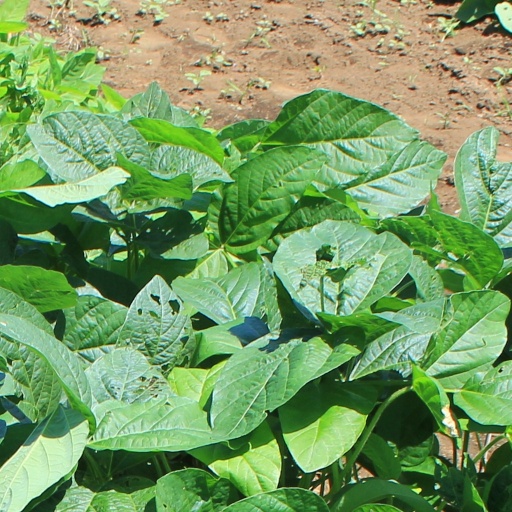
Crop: soybean